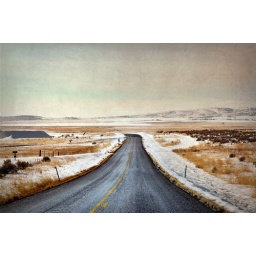
road out near golden spike national monument